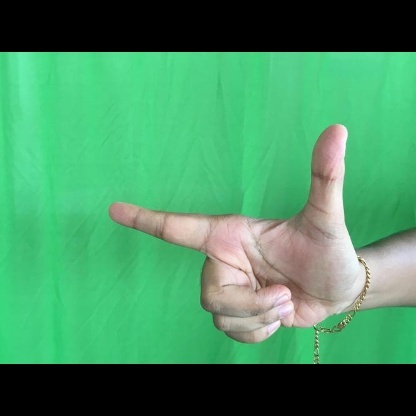
Mudra: Chandrakala